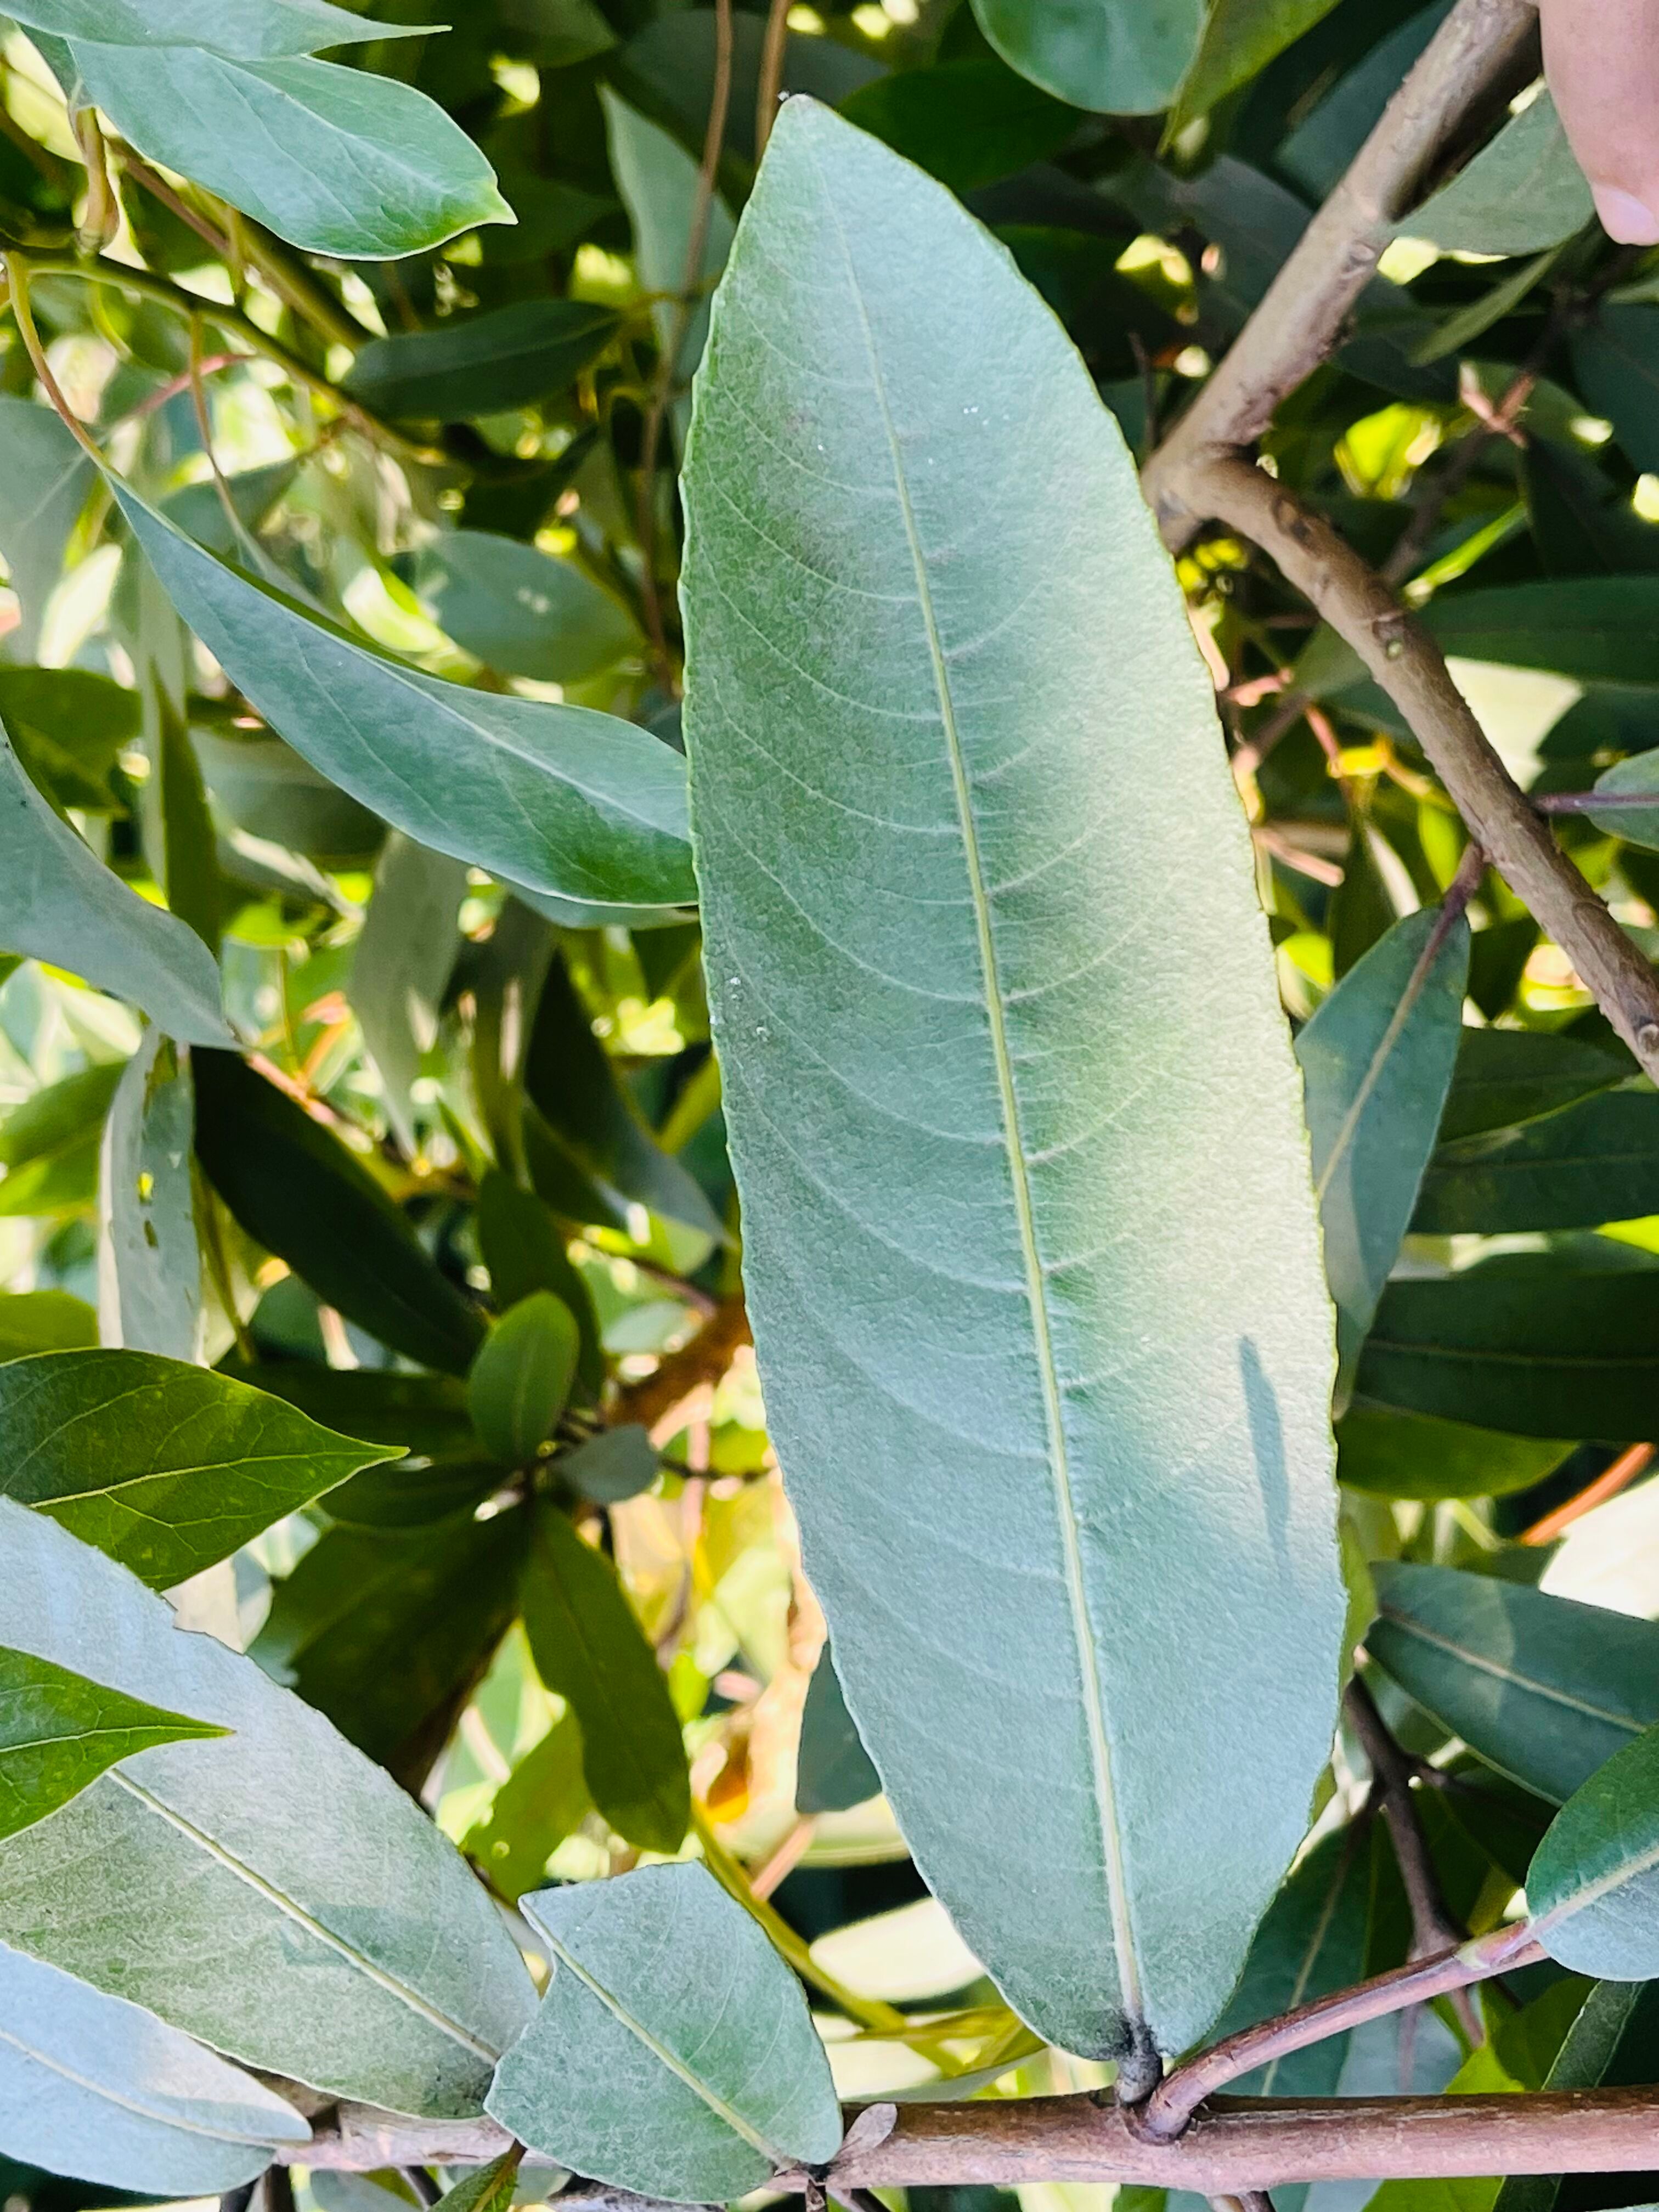
Plant species: terminalia-arjuna